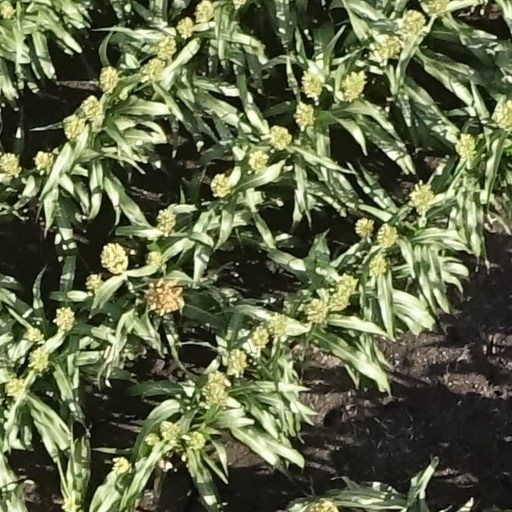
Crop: sorghum